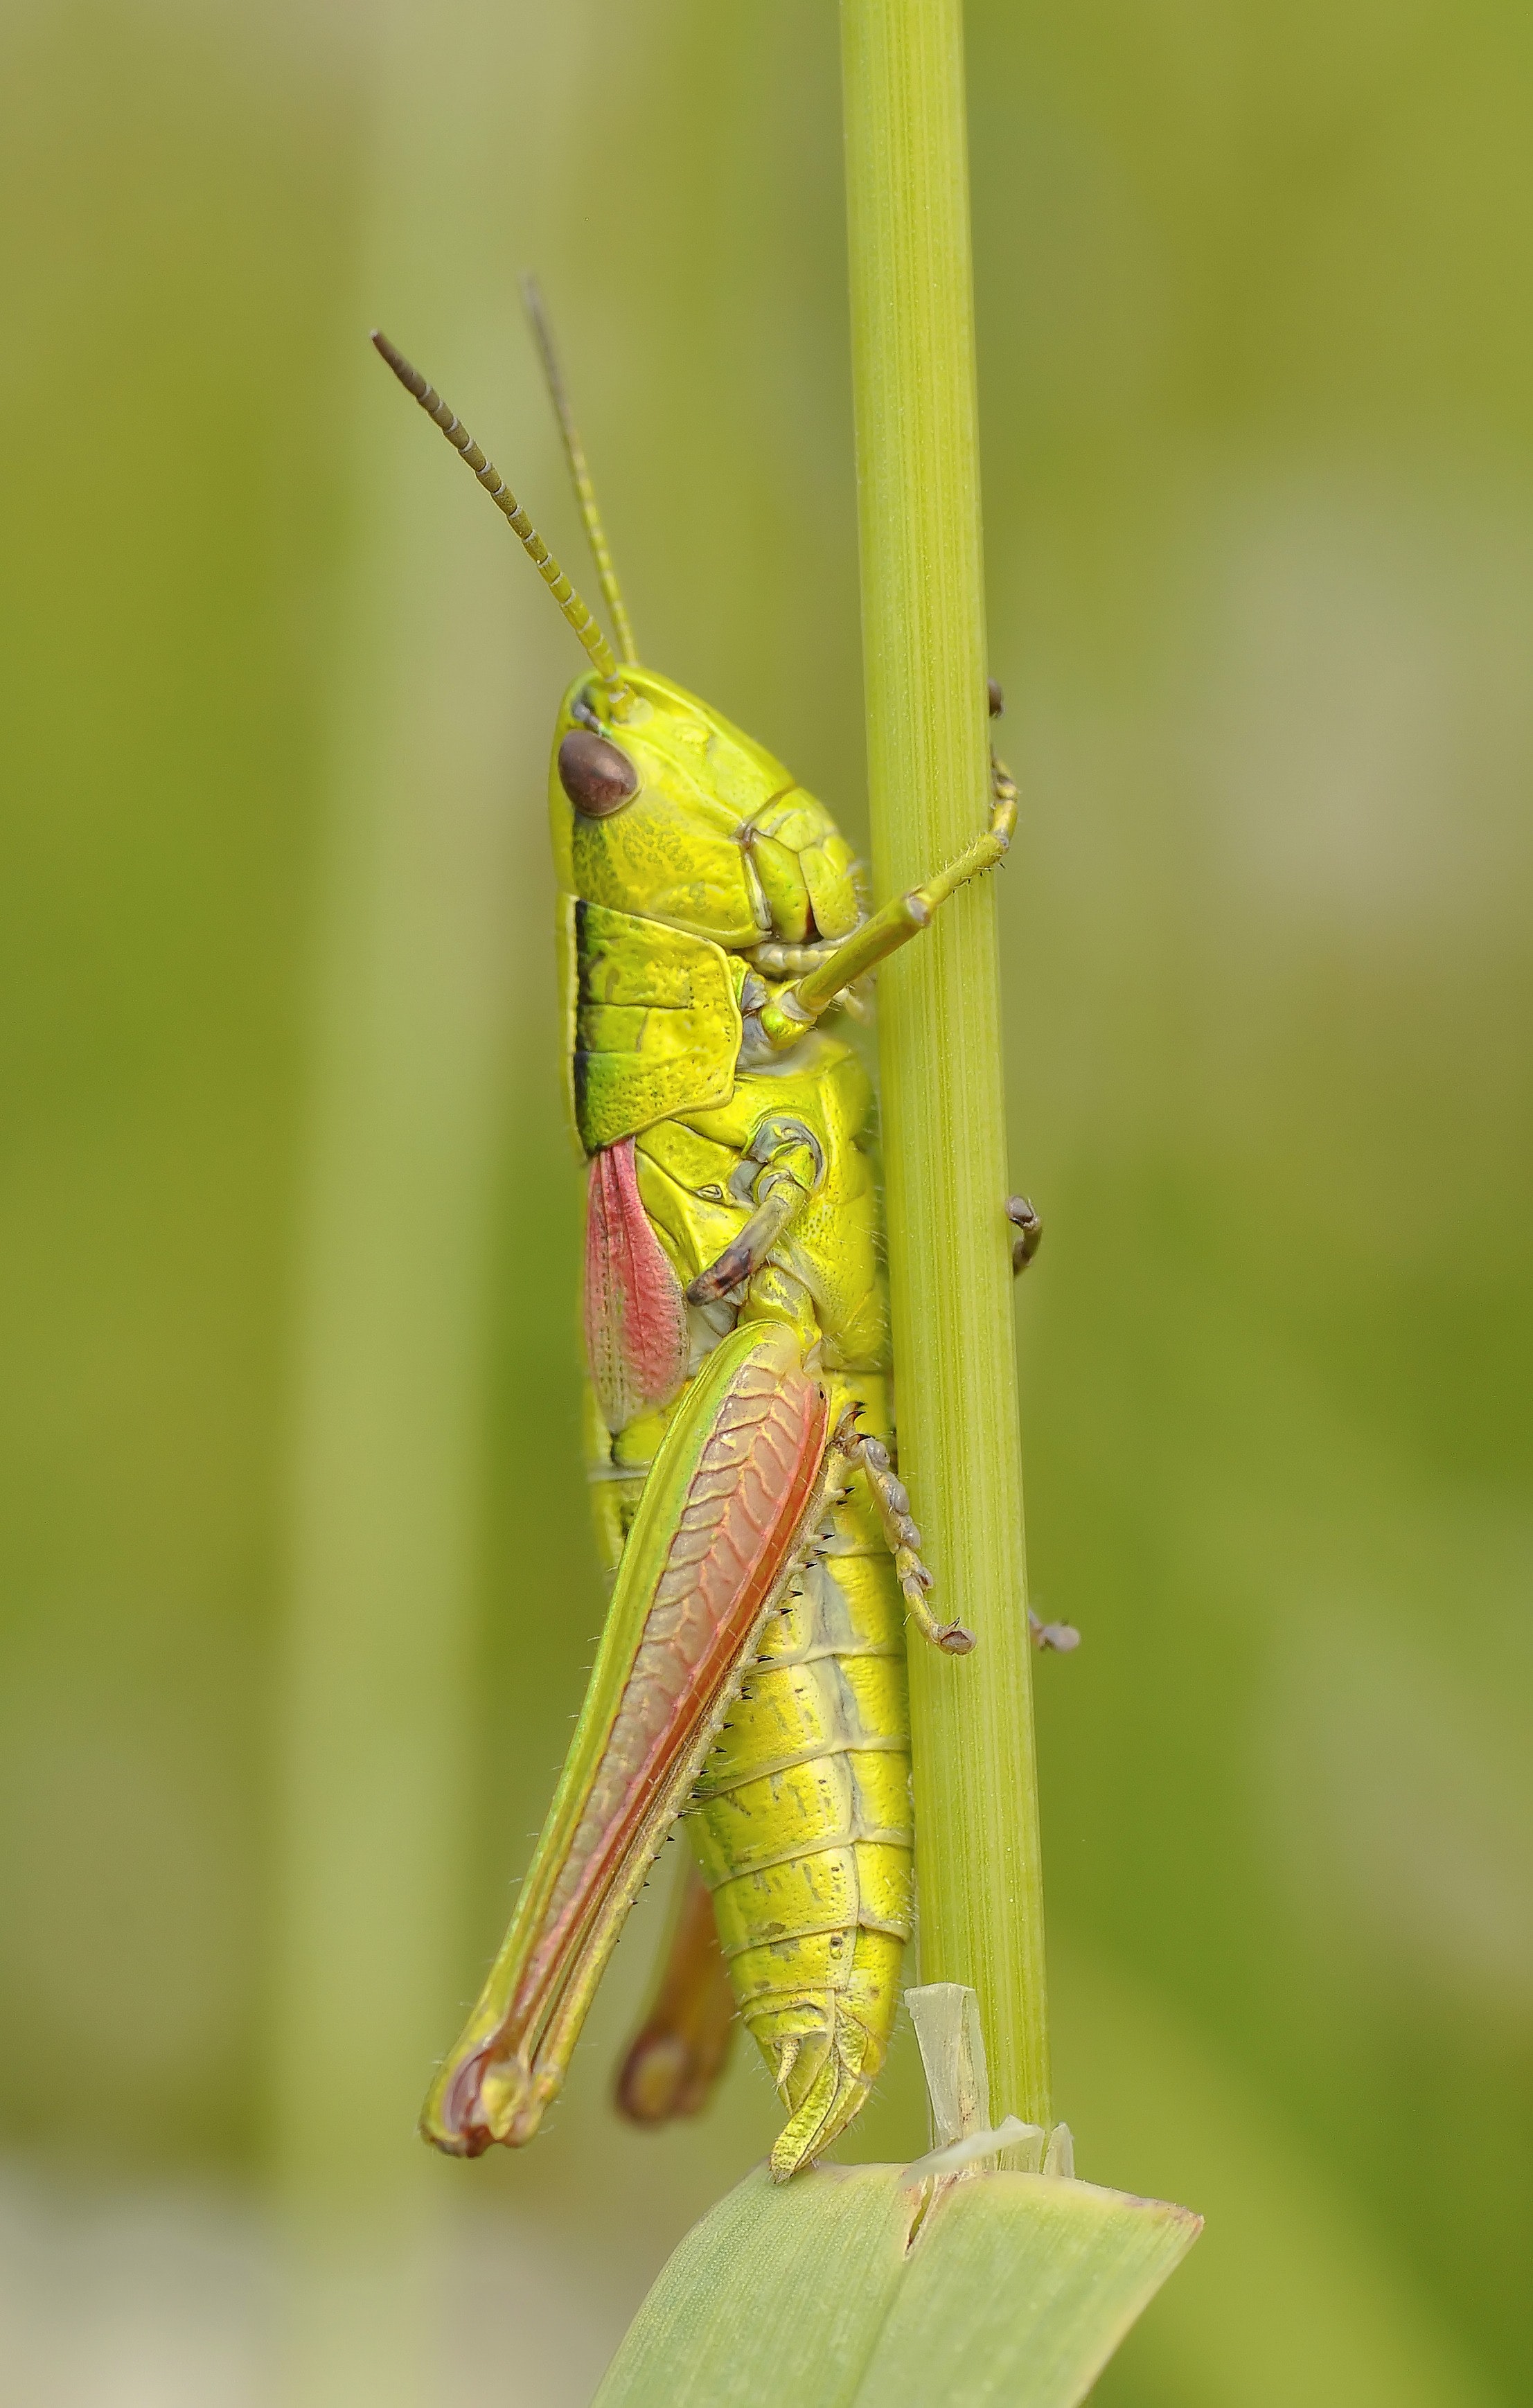
insect, grasshopper, invertebrate, cricket like insect, locust, cricket, net winged insects, macro photography, arthropod, pest, organism, plant stem, Oecanthidae, plant, wildlife, membrane winged insect